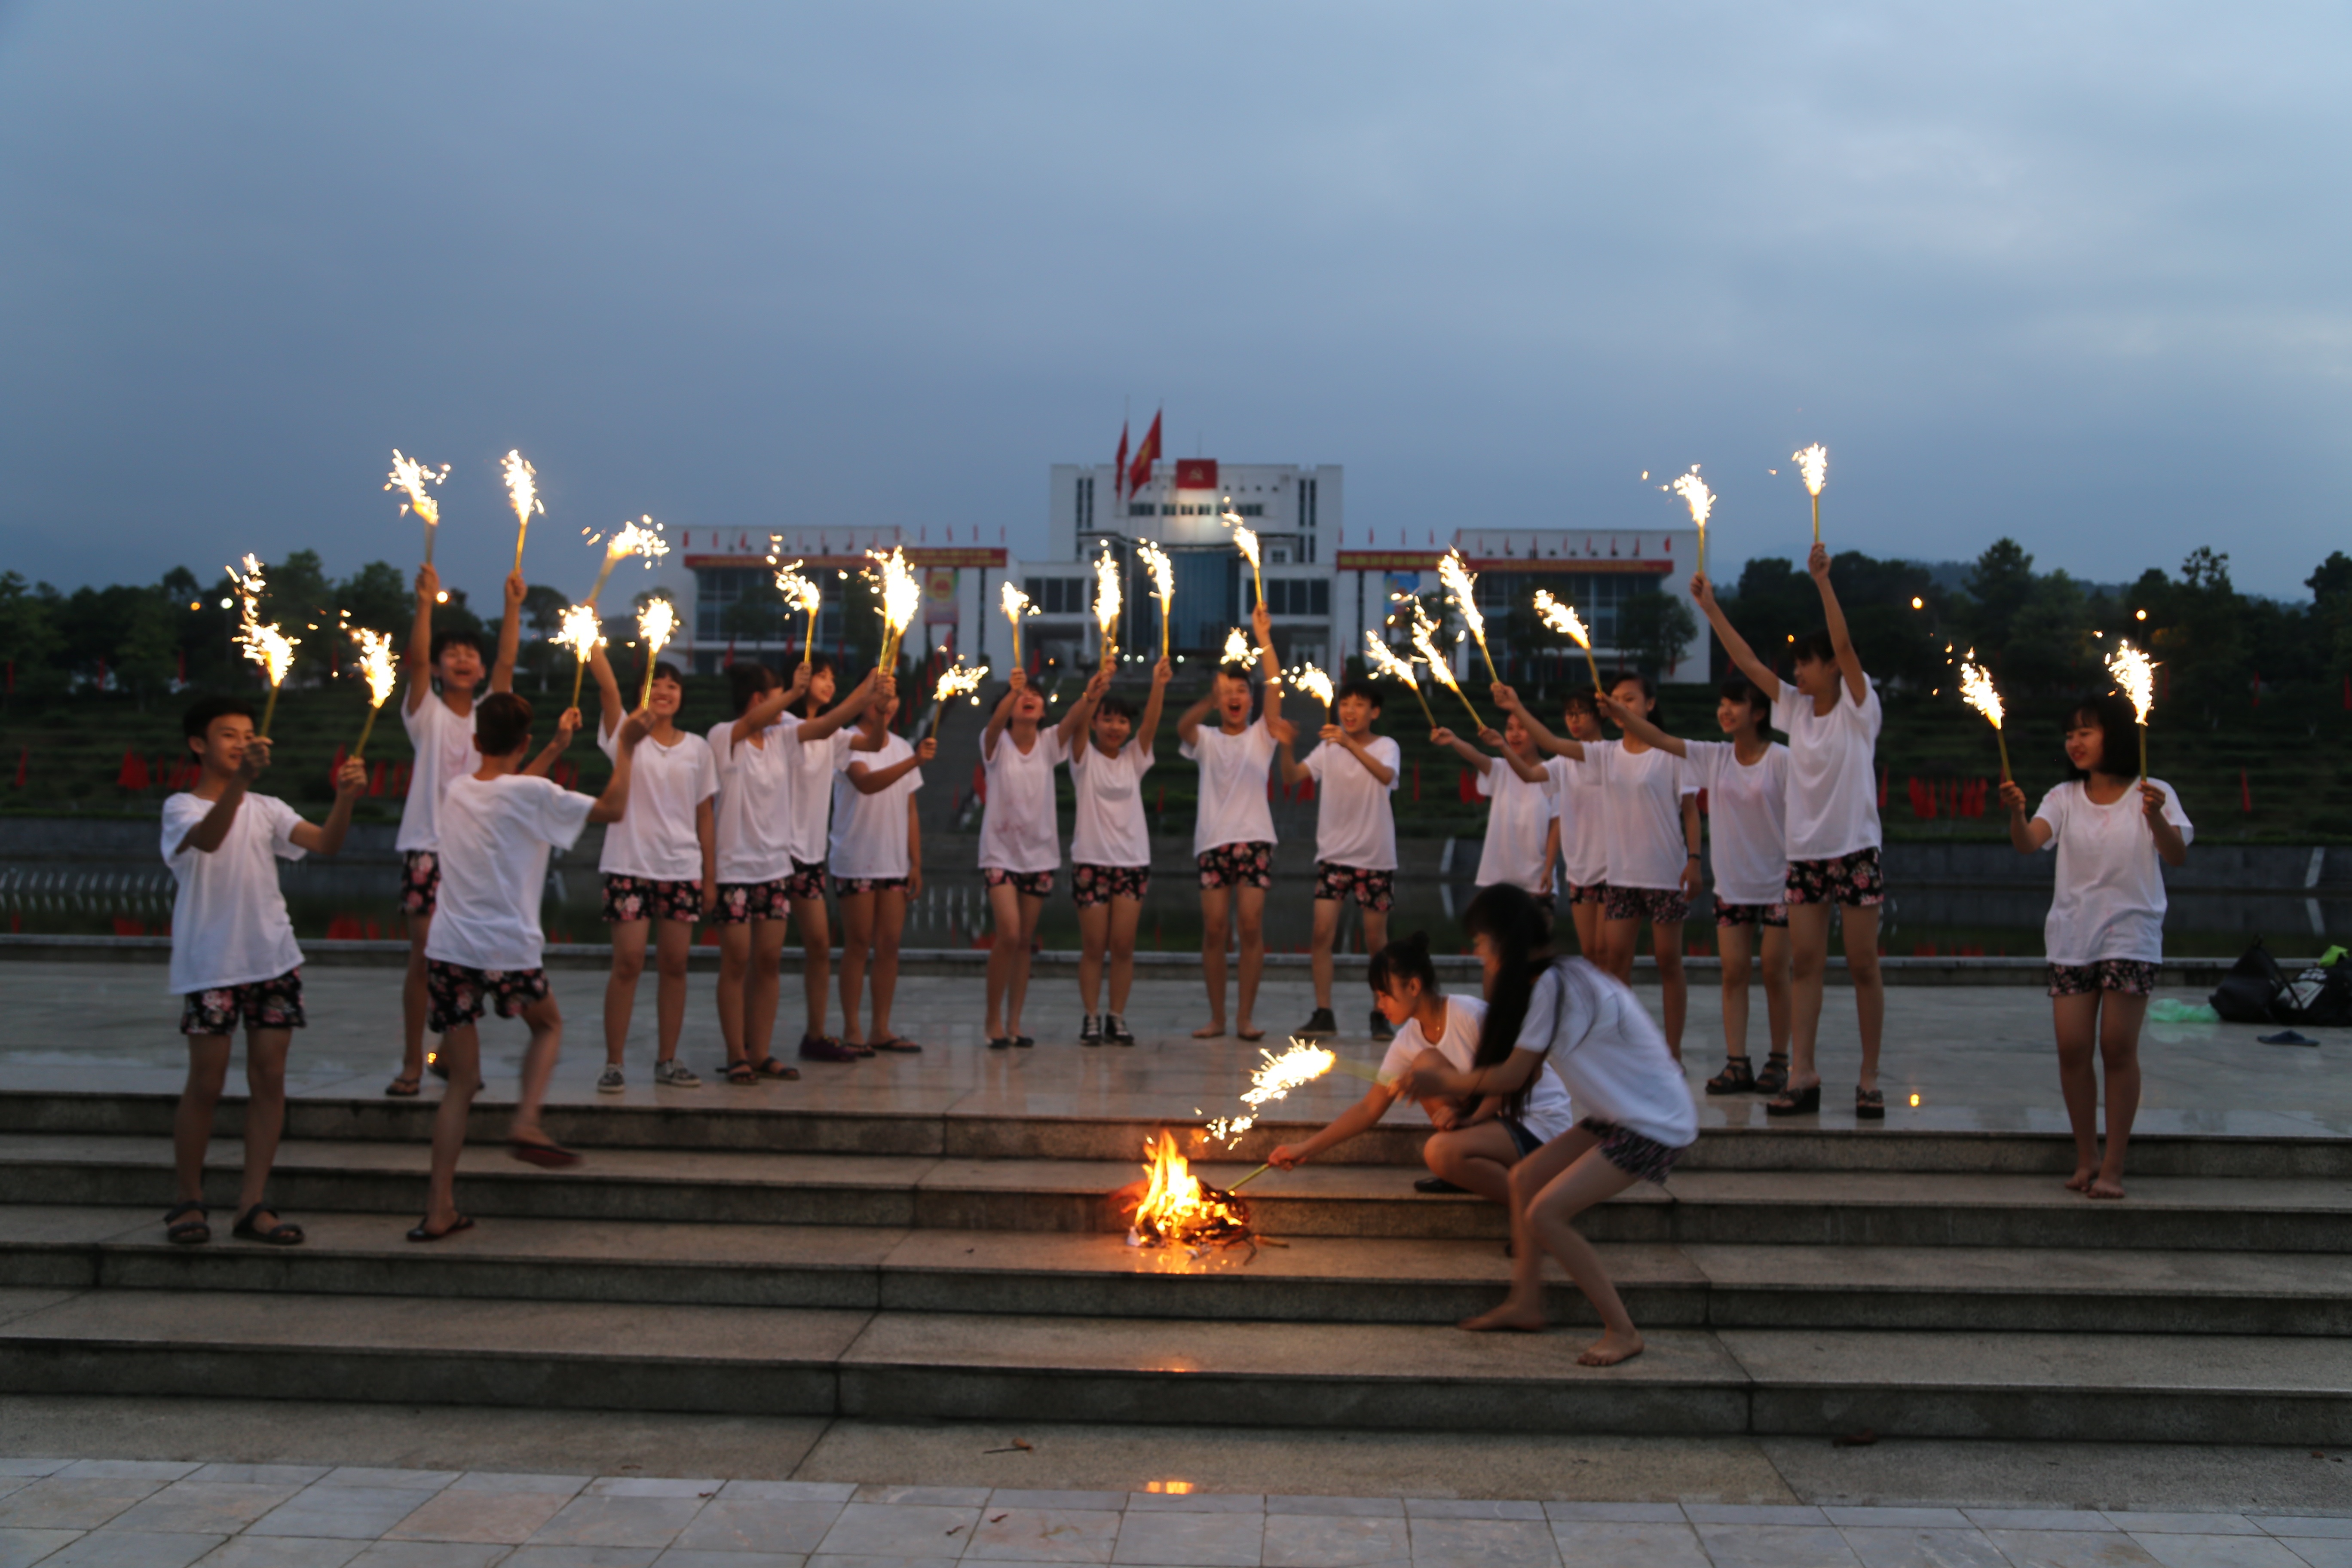
boardwalk, walkway, crowd, vacation, tourism